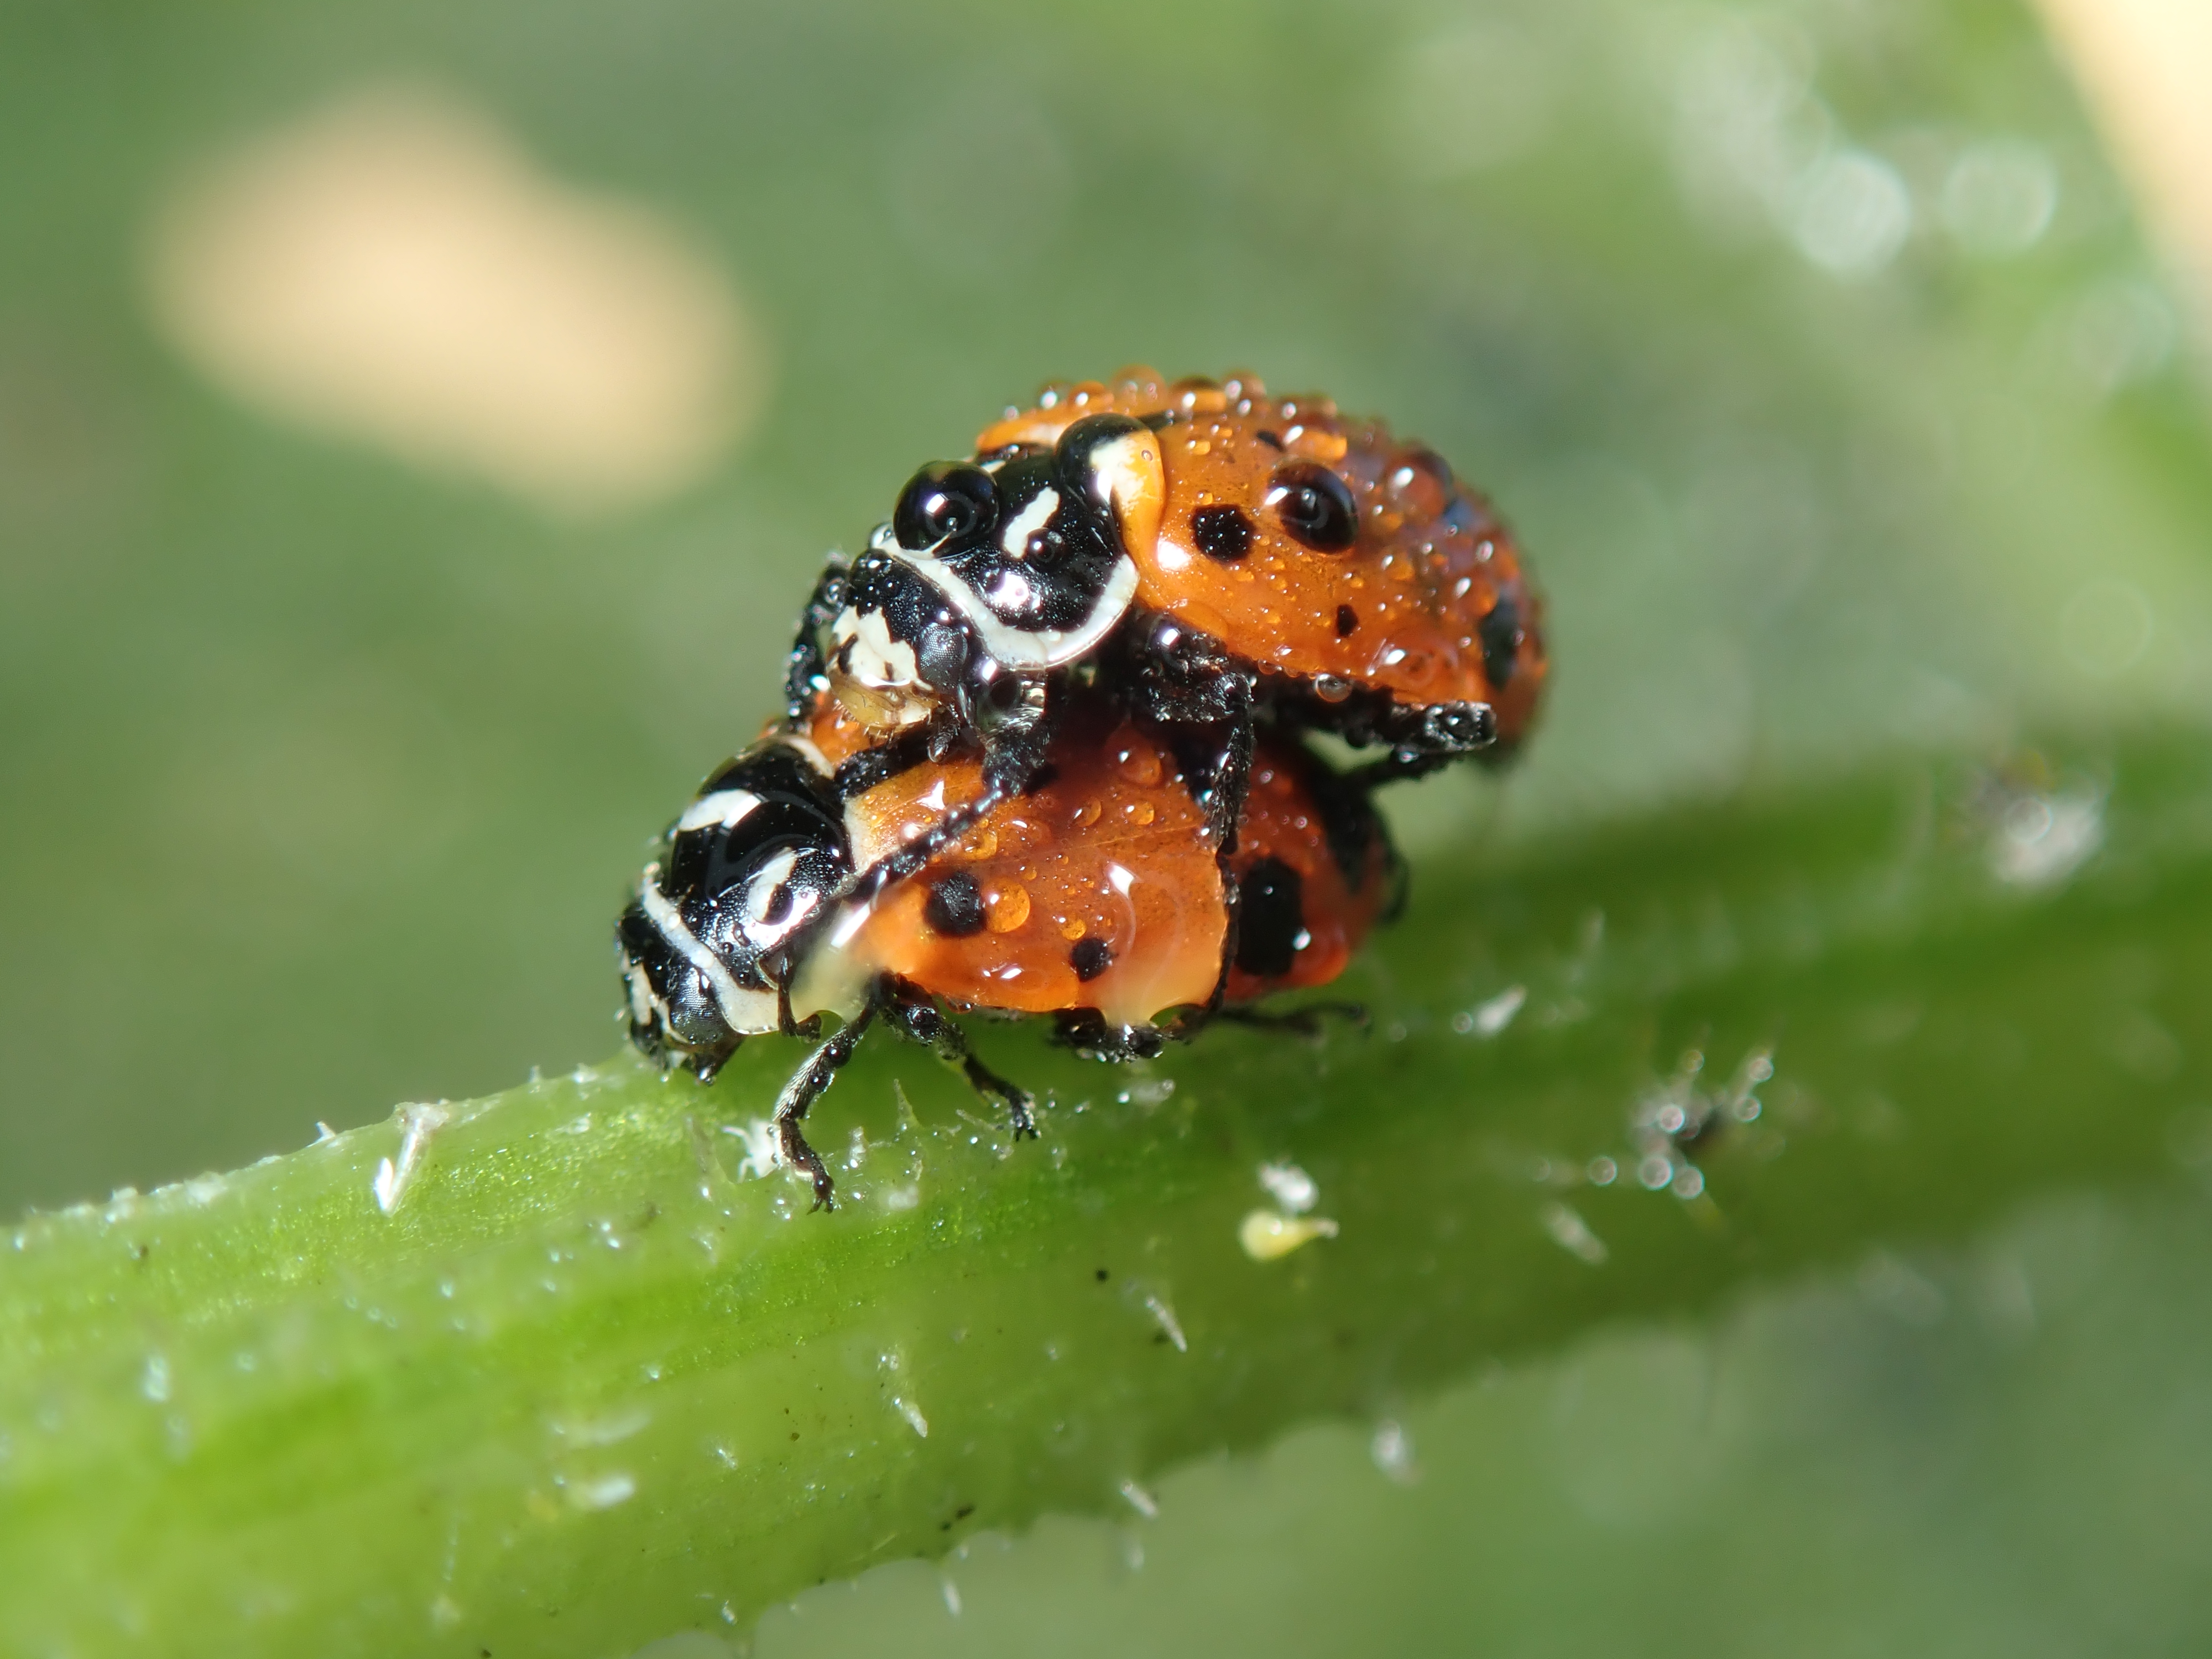
insect, ladybug, beetle, ladybird, macro photography, invertebrate, leaf beetle, organism, pest, arthropod, true bugs